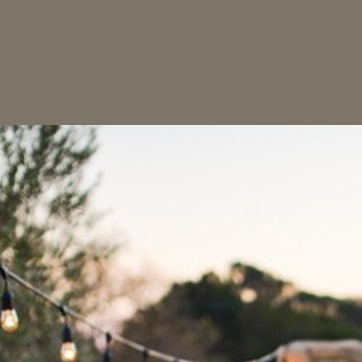
Material: sky